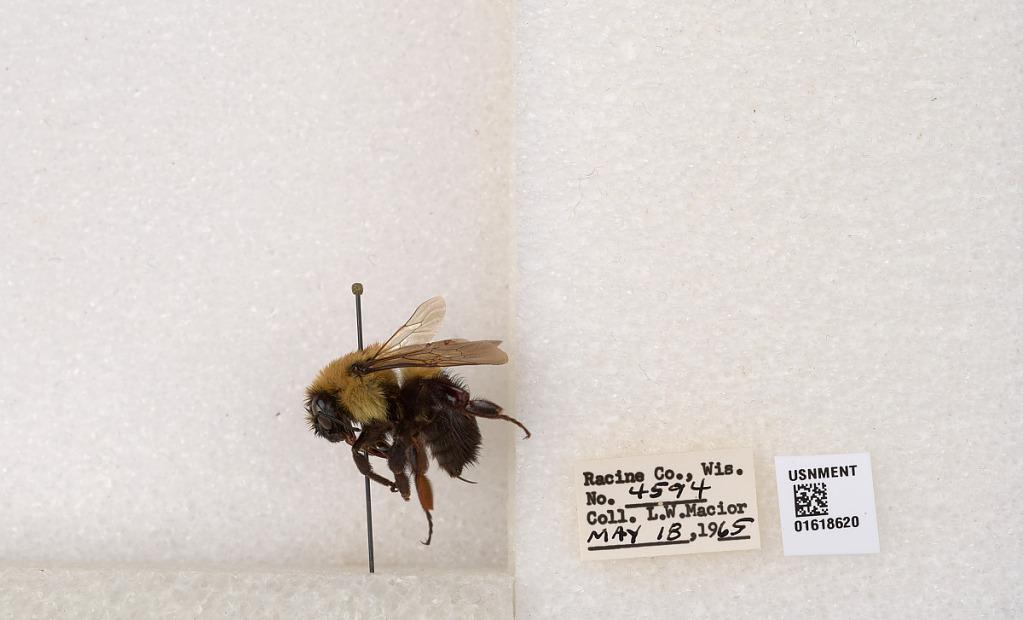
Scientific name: Bombus impatiens Cresson
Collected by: L. Macior
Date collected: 1965-5-18
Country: United States
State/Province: Wisconsin
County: Racine
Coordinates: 42.7299, -87.8123